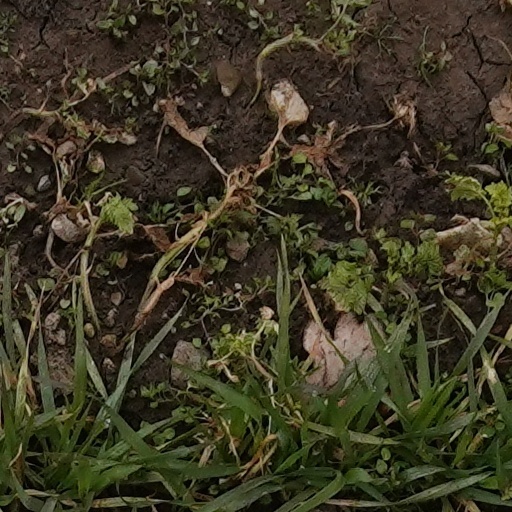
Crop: wheat